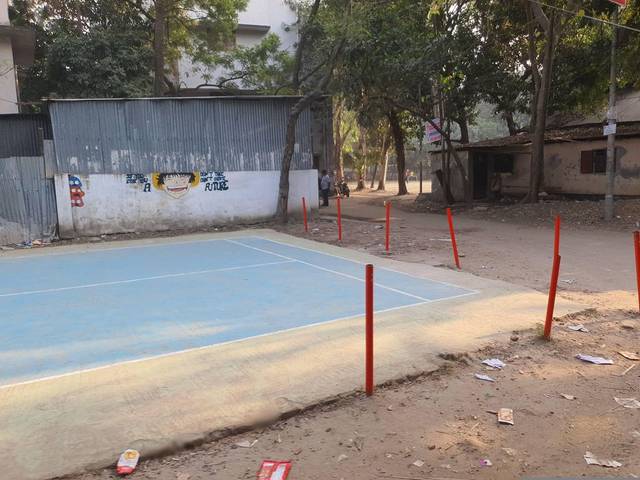
Region: Bangladesh
Coordinates: 23.733, 90.422